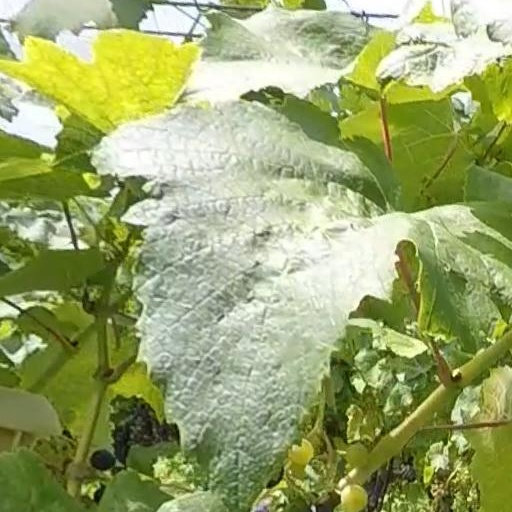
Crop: grape